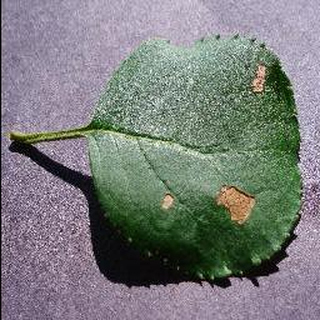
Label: apple_black_rot